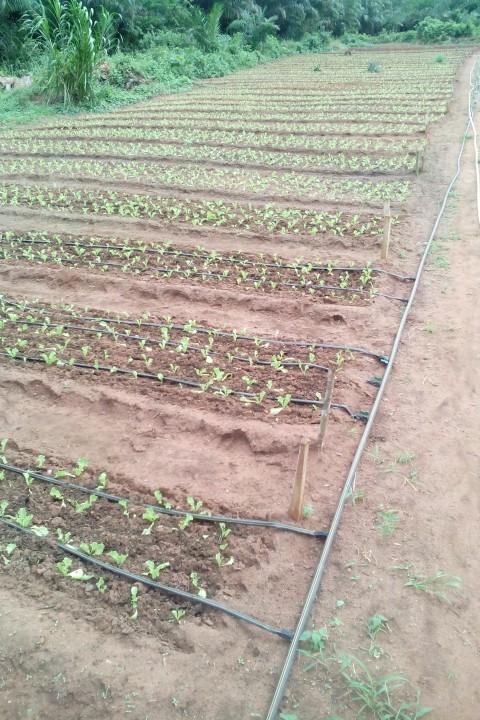
Hili ni shamba kubwa ambalo limepandwa mboga. Kuna [cs]pipe[cs] ambazo zinapitisha maji zimewekwa na kulainishwa ndani ya shamba ili yaweze kunyunyizia mboga hizo maji.